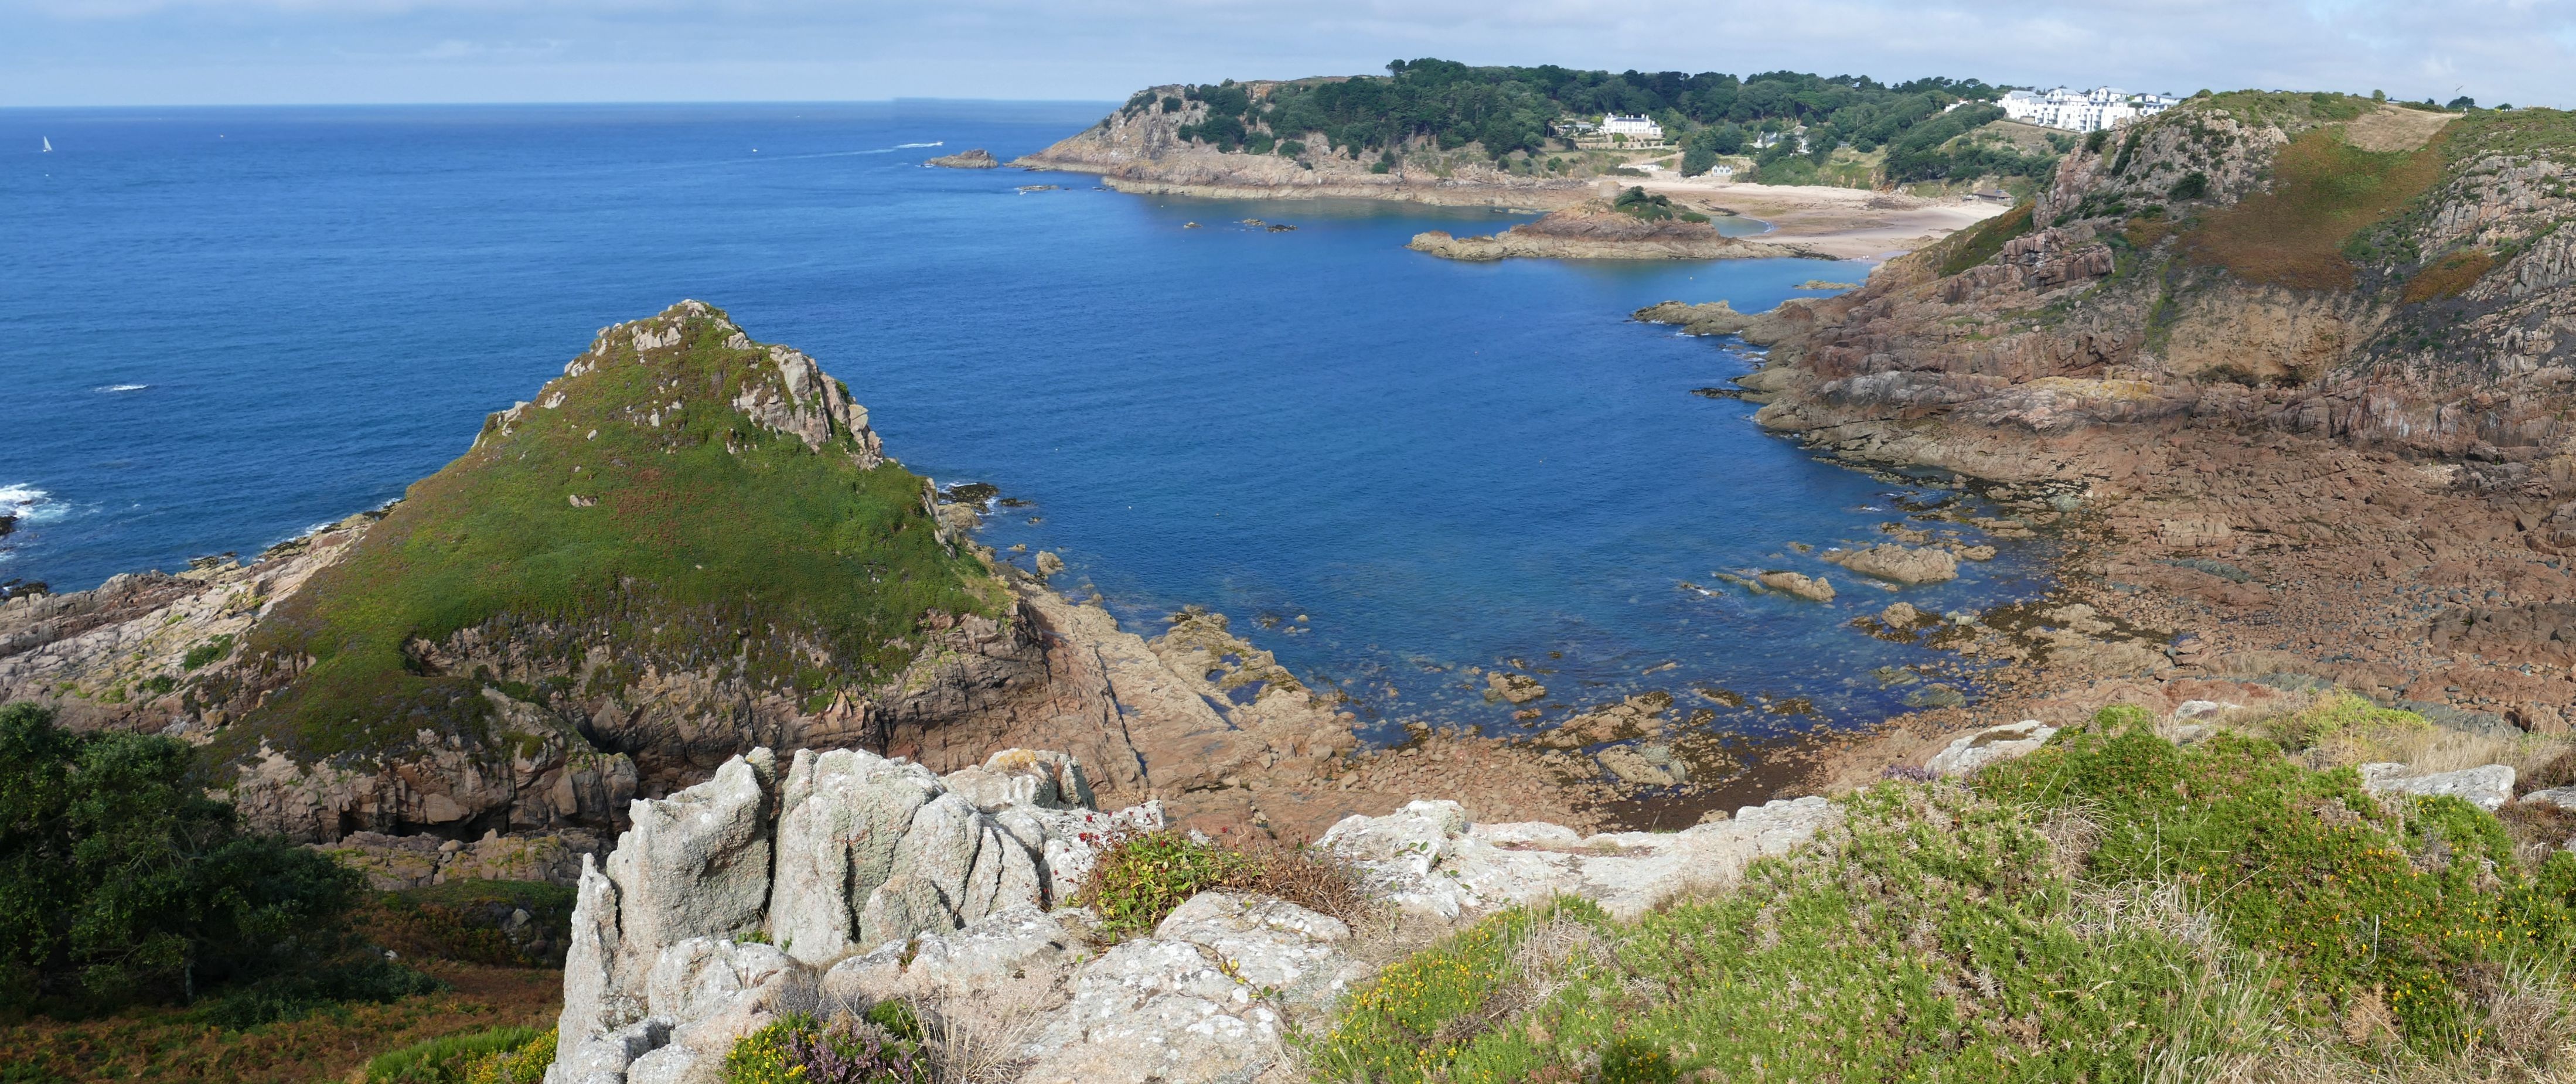
landscape, sea, coast, rock, shore, panorama, cliff, cove, bay, island, terrain, england, atlantic, booked, cape, jersey, united kingdom, channel islands, island of jersey